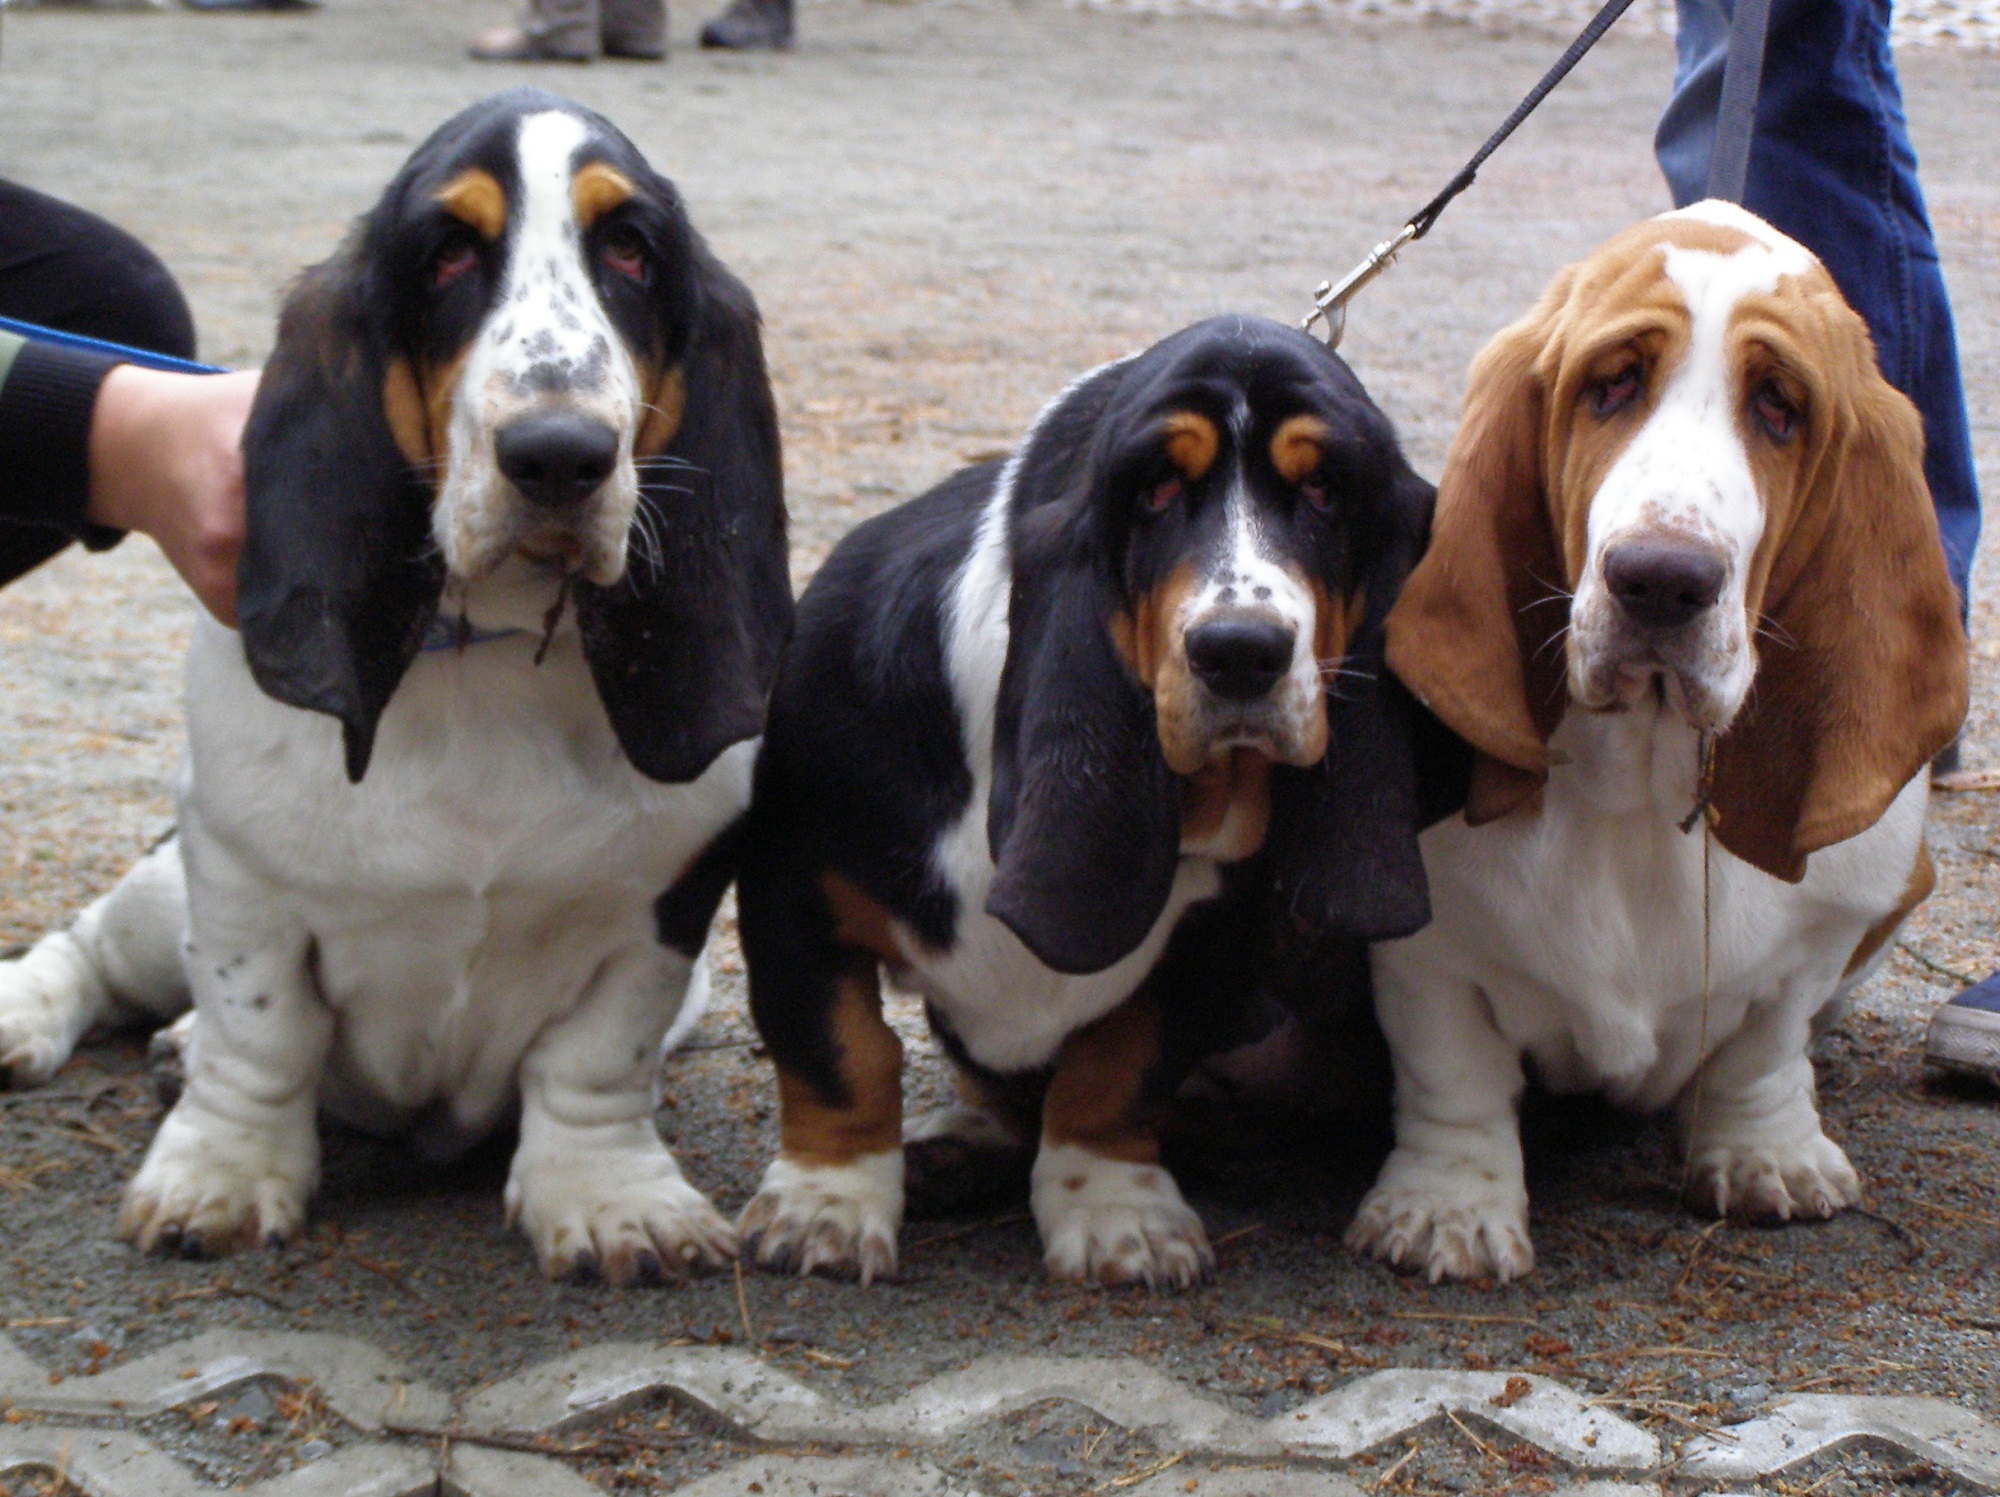
dog, cute, mammal, hound, sad, animals, ears, vertebrate, portraits, adorable, harrier, dog breed, canines, puppies, scent hound, hounds, dog like mammal, carnivoran, beagle harrier, american foxhound, basset art sien normand, english foxhound, treeing walker coonhound, basset hound, welsh springer spaniel, estonian hound, finnish hound, serbian tricolour hound, pocket beagle, hamiltonst vare, drever, basset hounds